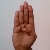
The image shows a hand gesture representing the letter 'B' in Indian Sign Language.